Oscar Pistorius

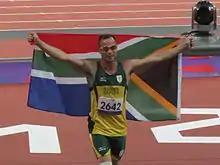
Pistorius after winning the 400m T44 final

At the 2012 Summer Olympic Games on 4 August 2012, Pistorius became the debut amputee runner to compete at an Olympic Games. In the 400-metre race, he took second place in the first heat of five runners, finishing with a time of 45.44 seconds (his best time that season) to advance to the semi-finals on 5 August. He ran in the second semi-final, where he finished eighth and last with a time of 46.54 seconds.